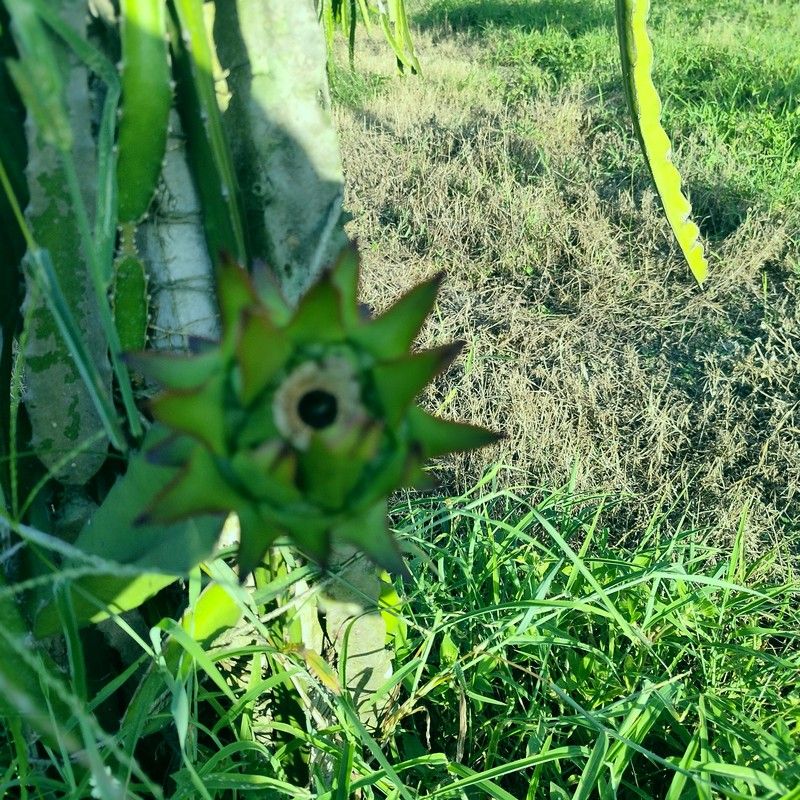
Label: Immature Dragon Fruit